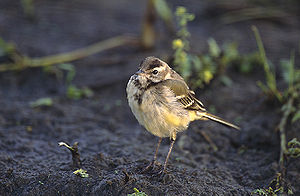
Gul vipstjert / Billeder
Gul vipstjert er en spurvefugl i familien Pibere og Vipstjerter. Den forekommer på fugtige enge i næsten hele Europa og i dele af Nordafrika samt mod øst langt ind i Asien, hvor den erstattes af arten alaskavipstjert. Arten er en trækfugl, hvor østlige bestande overvintrer i Syd- og Sydøstasien, mens de vestlige overvintrer i forskellige dele af Afrika.